Tamagotchi

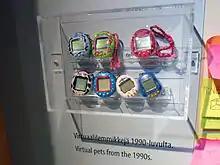
Tamagotchis on display at the Rupriikki Media Museum in Tampere, Finland

Tamagotchi was created in Japan and invented by Akihiro Yokoi of WiZ and Aki Maita of Bandai. They both won the tongue-in-cheek 1997 Ig Nobel Prize for economics, dubbing them the father and mother of Tamagotchi. The first Tamagotchi was released by Bandai on November 23, 1996 in Japan and in the United States on May 1, 1997. Tamagotchi is a keychain-sized virtual pet simulation game. The characters were first drawn in heta-uma which was a popular style found in teen magazines then converted to pixel art. They were worn like a wristwatch in the initial concept, hence the portmanteau name. The egg shape might have been chosen as reptiles like snakes were popular pets at that time. The characters are colorful creatures with simple designs based on animals, objects, or people.